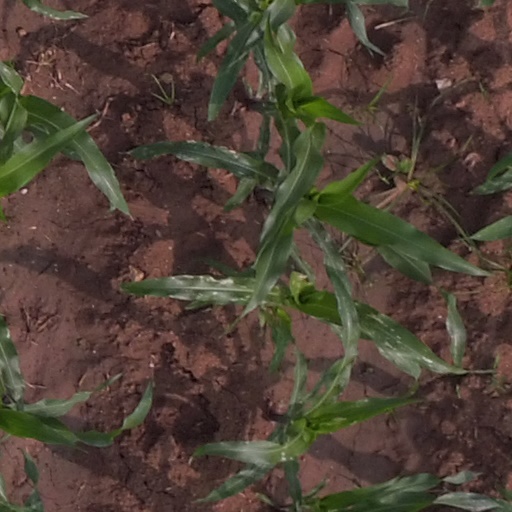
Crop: maize; corn